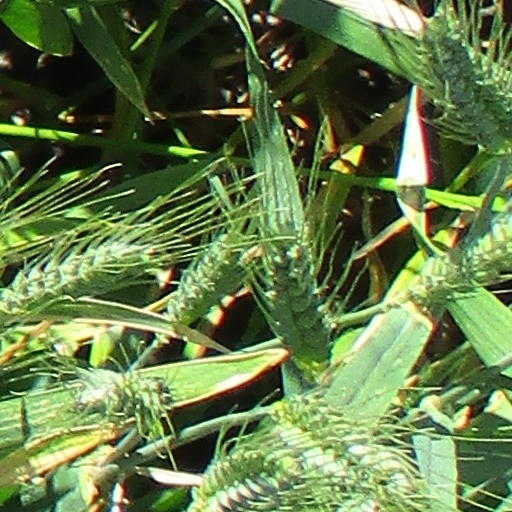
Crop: wheat